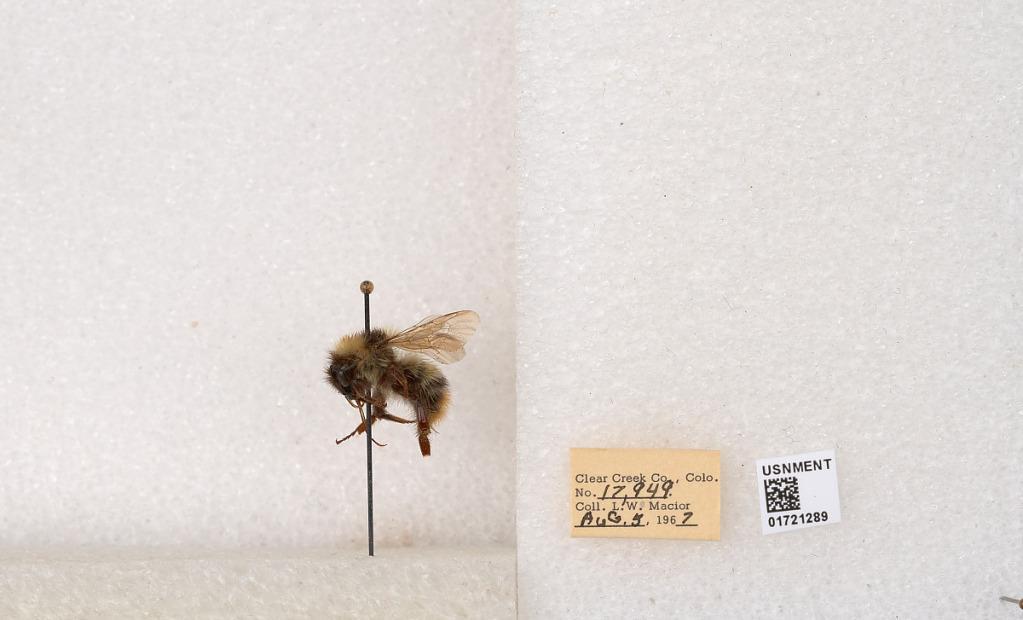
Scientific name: Bombus kirbyellus
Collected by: L. Macior
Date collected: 1967-8-5
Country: United States
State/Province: Colorado
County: Clear Creek
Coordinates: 39.6891, -105.644